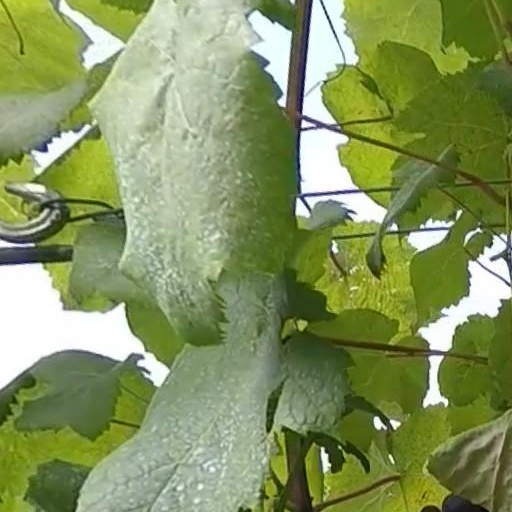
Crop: grape